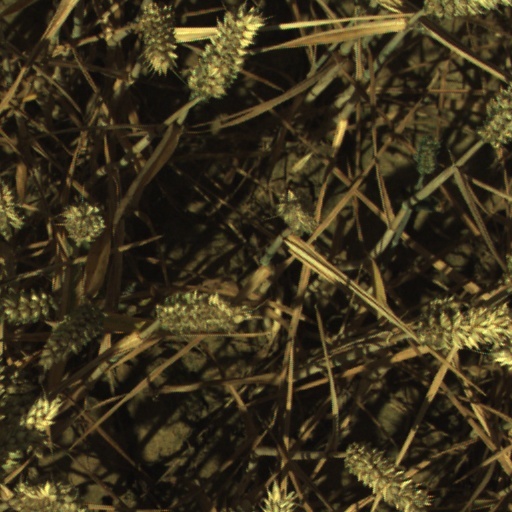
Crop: wheat